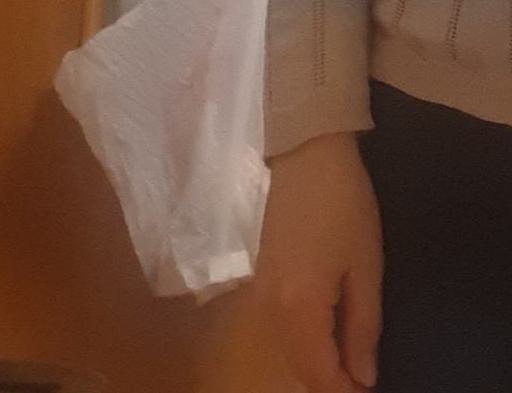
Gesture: no_gesture